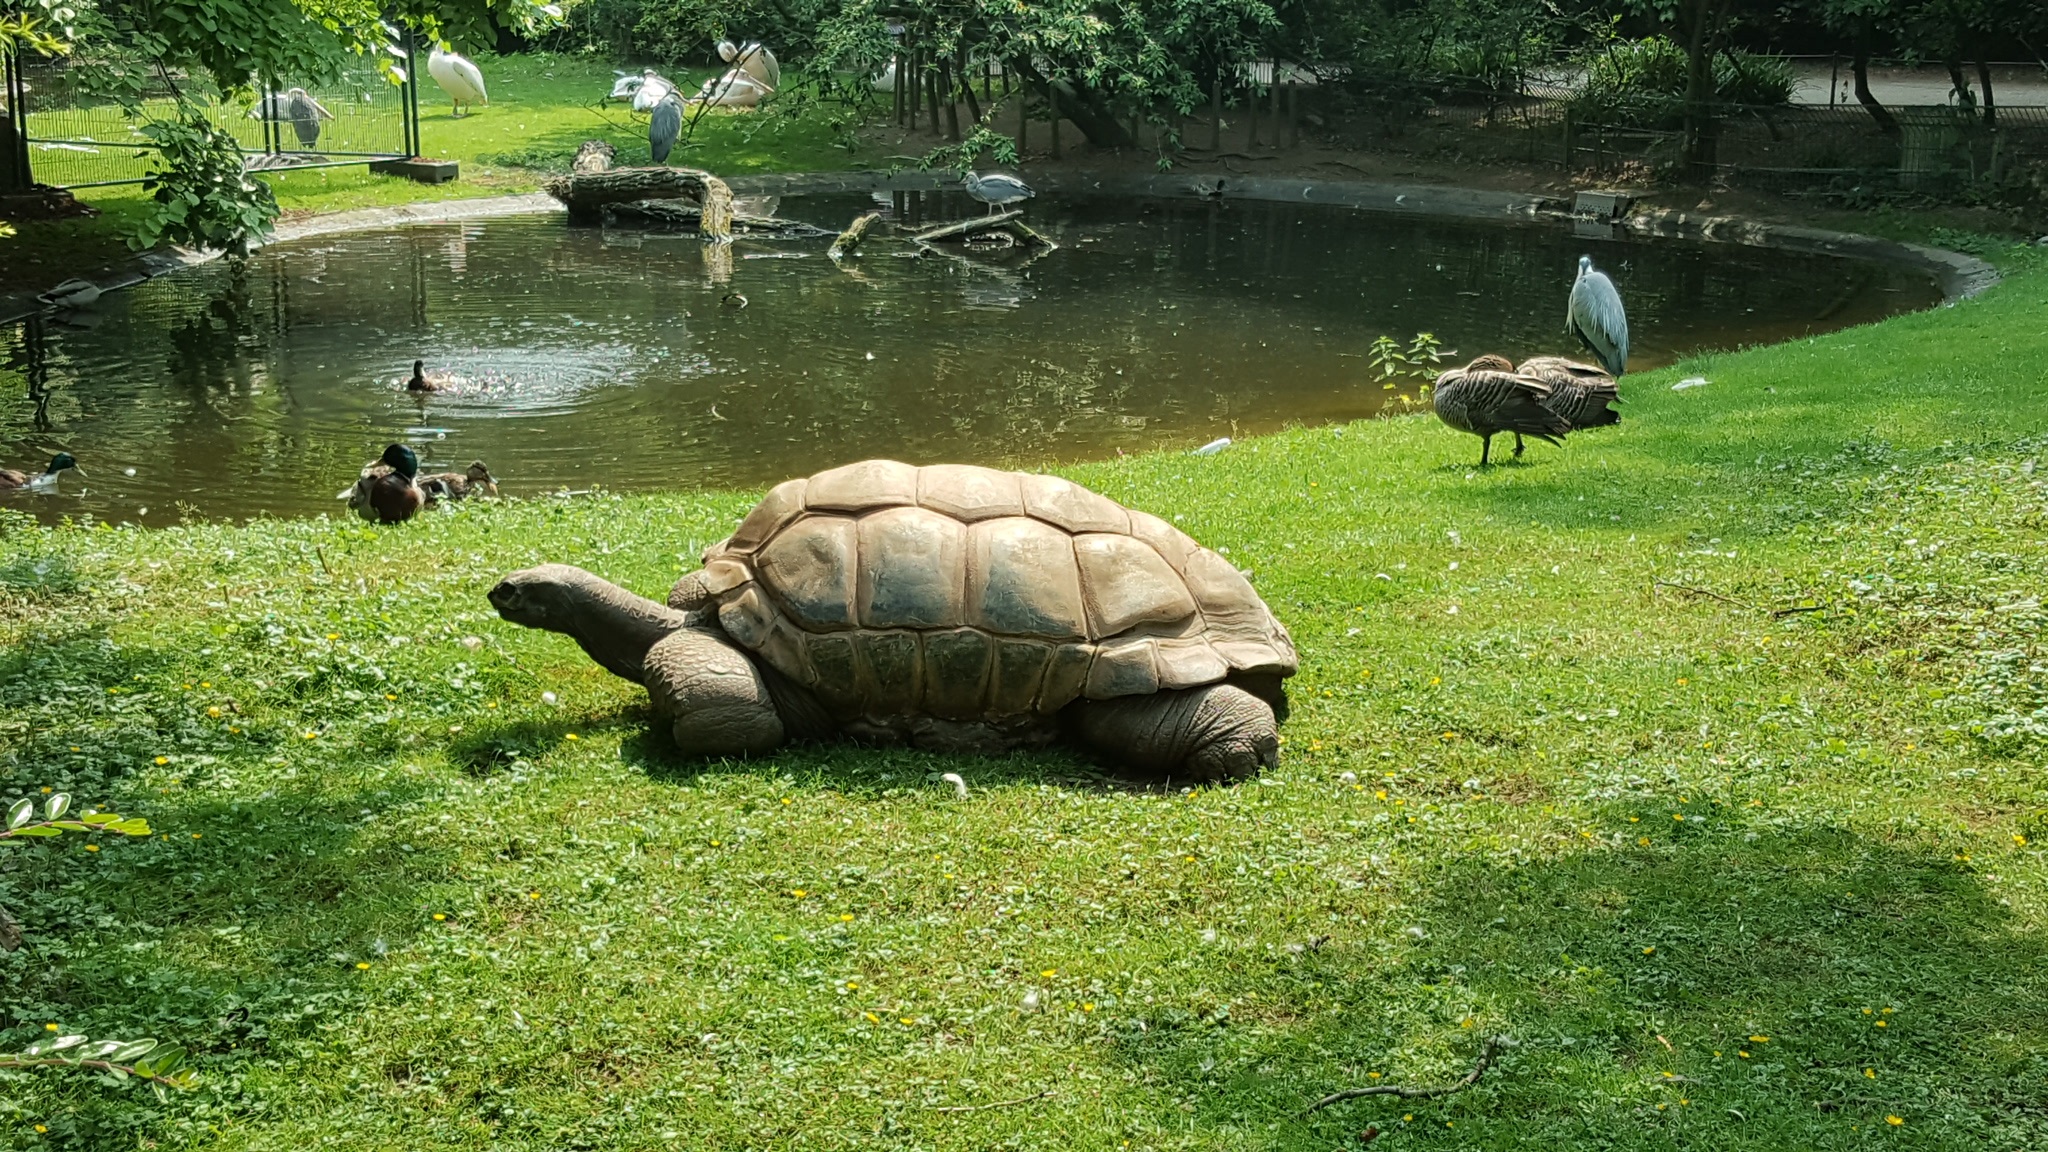
wildlife, zoo, jungle, turtle, reptile, fauna, animals, tortoise, water turtle, giant tortoise